Siwash Rock

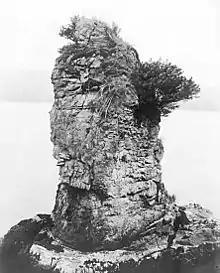
Siwash rock in the 1890s

The Squamish name for the rock is , or sometimes . This name refers to the story of 'a man transformed by '. The hole in the rock is where kept his fishing tackle, according to Andrew Paull. In "Legends of Vancouver", poet Pauline Johnson relates a Squamish legend of how a man was transformed into Siwash Rock "as an indestructible monument to Clean Fatherhood." A plaque near the rock (pictured) states that it is "Skalsh the unselfish", who was transformed by "Q'uas the transformer" as a reward for unselfishness.